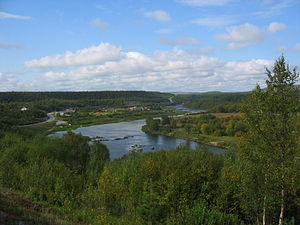
Neidenelva
Parti av Neidenelva
Neidenelva er en 100 km lang flod der har sit udspring i søen Iijärvi i Enare kommune, i det nordligste Finland. Floden løber fra Finland mod nord og ind i Norge i Øvre Neiden. Videre munder den ud i Neidenfjorden som går over i Kjøfjorden og munder ud i Varangerfjorden ved Revøysund i Troms og Finnmark fylke.